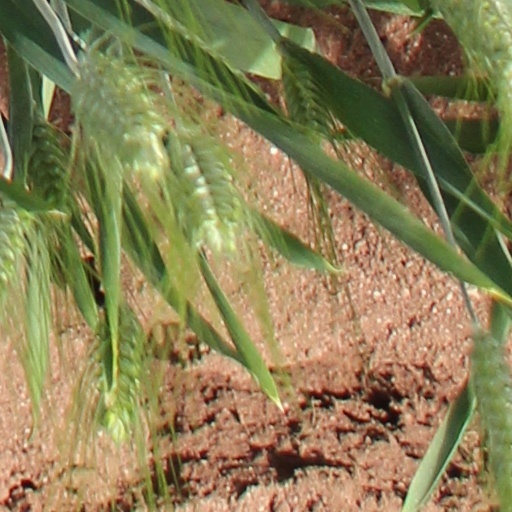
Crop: wheat